Leigh Montagna

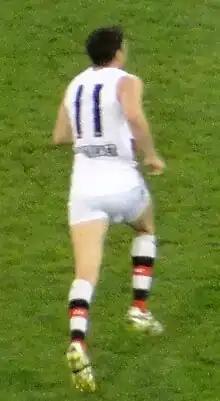

In Round 8, 2007, in a match against Hawthorn, Montagna suffered a broken jaw but only missed one week with the injury. Although 2007 was the first since 2003 that St Kilda had missed out on playing in the finals series, it was the season that saw Montagna become a top-tier AFL footballer. Montagna played consistently throughout the season and continued the improvement he had shown in 2006. He played an accountable and hard-running role through St Kilda's midfield, averaging 24 disposals and 3 tackles per game and kicking 10 goals for the year. Some of Montagna's highlights for the year included best-on-ground performances against the Kangaroos, Richmond and Hawthorn in the second half of the year. Montagna was rewarded for his efforts with a third-place finish in St Kilda's 2007 best and fairest.